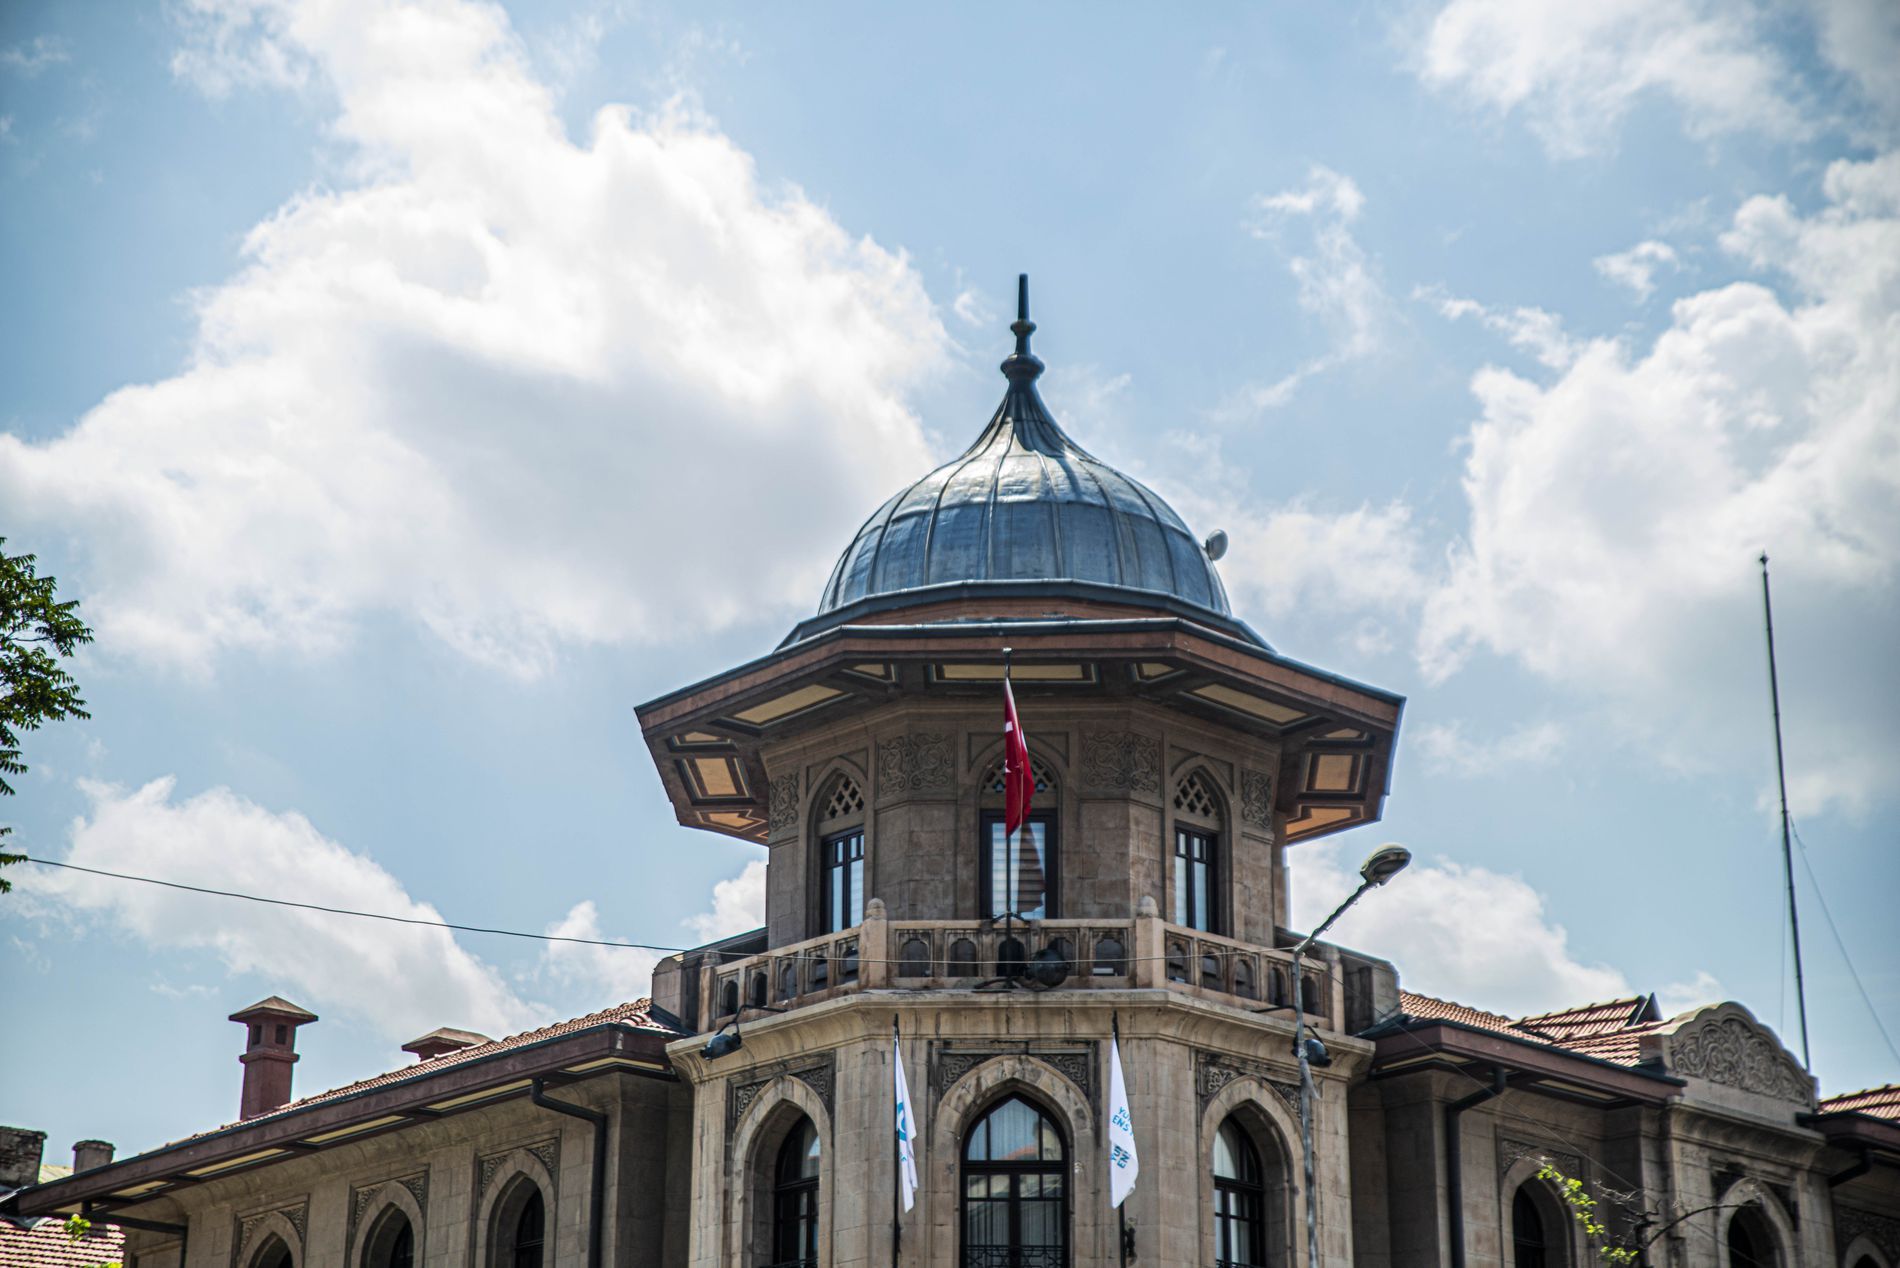
Yunus Emre Institute
The image shows the Yunus Emre Institute in Türkiye, which features a blue domed roof, arched windows, and a chimney. Three flags, one of which is Turkish, are visible on the roof. There is also a lamppost and parts of two green trees. In the background, the sky is clear with light white clouds.
Low-angle shot of the Yunus Emre Institute in Turkey, featuring a blue domed ceiling and ornate arched windows, highlighting Islamic architecture. Two green trees stand in the background, and the sky is clear with light white clouds, creating a sunny atmosphere and adding a sense of serenity to the scene. The sunlight illuminates the building, highlighting its fine details and the beauty of Islamic architecture.
Labels: Architecture, Building, Dome, Monastery, Spire, Tower, Cathedral, Church, Clock Tower, Arch, Gothic Arch, Person, City, Housing, Outdoors, House, Flag, Urban, Shelter, Roof, Bell Tower, Nature, Sky, Cross, Symbol, Yunus Emre Institute, Street light, tree, lamppost
Camera: NIKON CORPORATION NIKON D800
Lens: TAMRON SP 24-70mm F2.8 Di VC USD A007N, Tamron SP 24-70mm f/2.8 Di VC USD (A007)
Aperture: F7.1
Exposure: 1/2000 sec
ISO: 200
Focal length: 70.0 mm